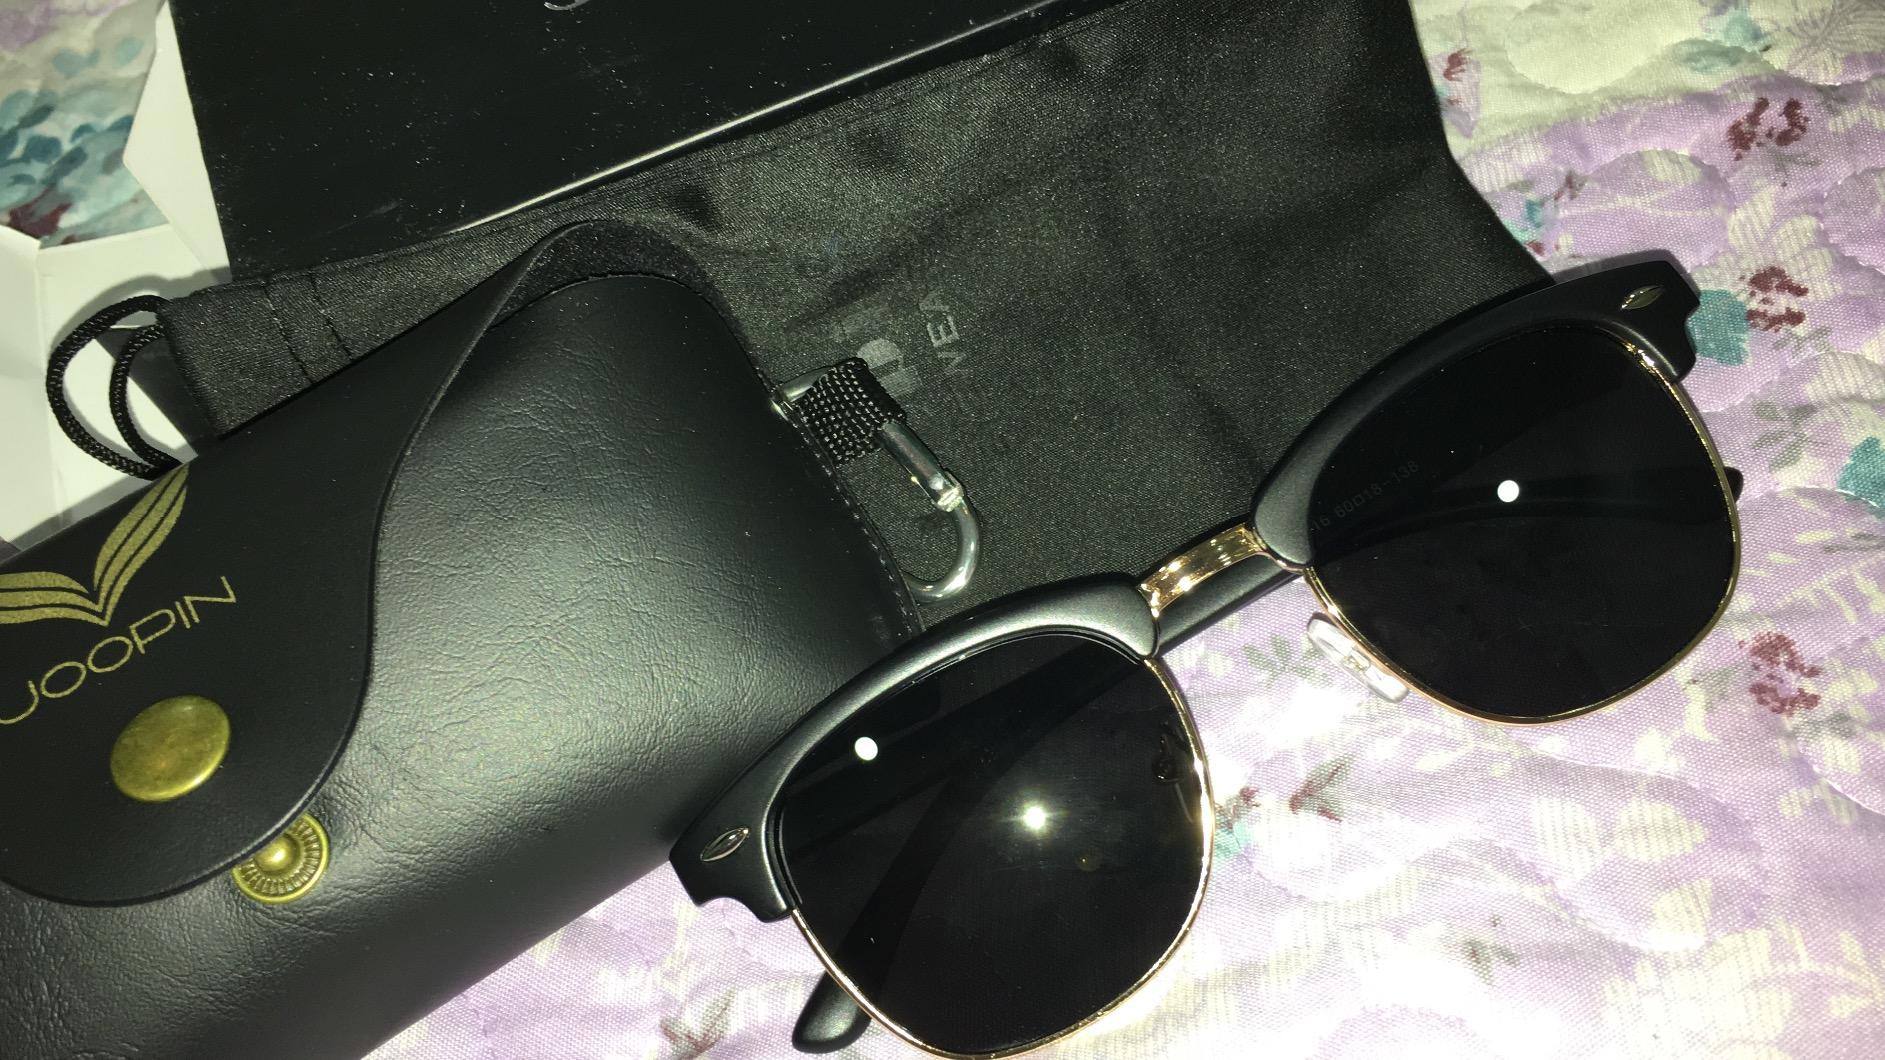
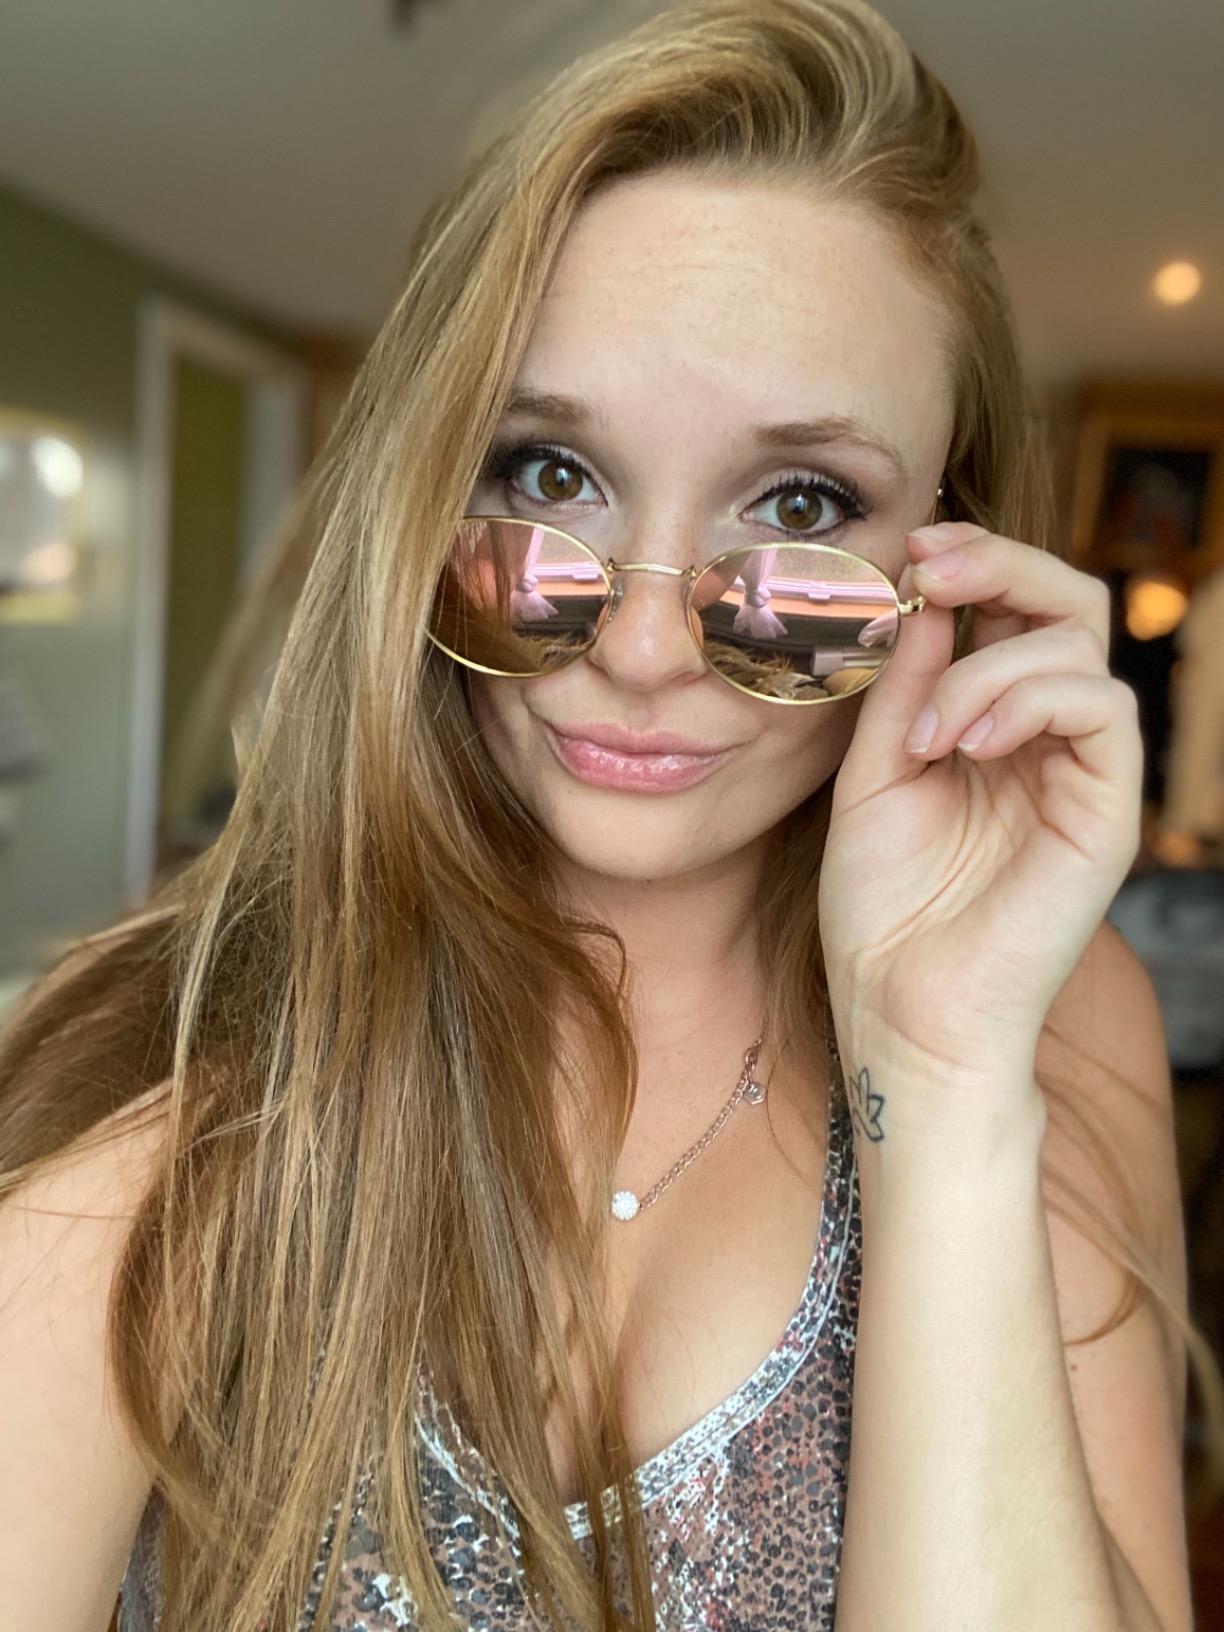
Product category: accessories_sunglasses
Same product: no